Samuel Oughton

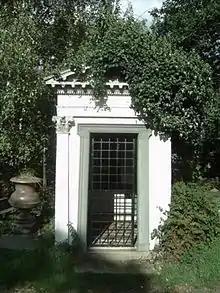
Memorial Plaques to Rev Samuel Oughton and Sarah Oughton, lie inside the Rogers Family Mausoleum at Abney Park Cemetery

The Rev. Samuel Oughton (1803 – December 1881), Baptist missionary to Jamaica 1836–1866, and colleague of William Knibb, was an abolitionist who became an outspoken advocate of black labour rights in Jamaica during the gradual abolition of slavery in the late 1830s and thereafter. He was briefly imprisoned in Jamaica during 1840. Originally associated with James Sherman's Independent Congregational Surrey Chapel, Southwark, and from time to time invited back by Sherman, he was closely associated with the Baptists in Jamaica, who were largely organised along Congregational lines and among the predominantly African-Caribbean population, following their founding by George Lisle, a former slave from America.